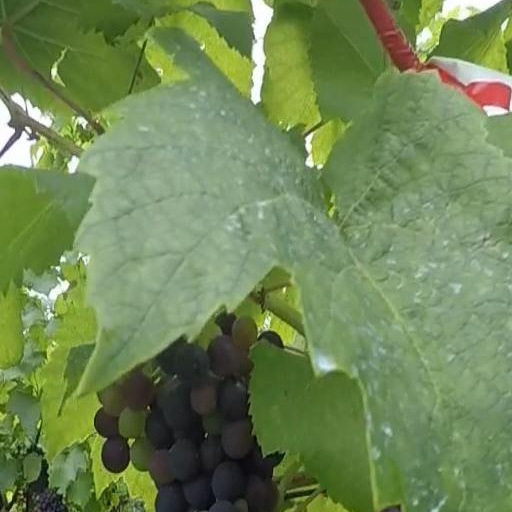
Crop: grape